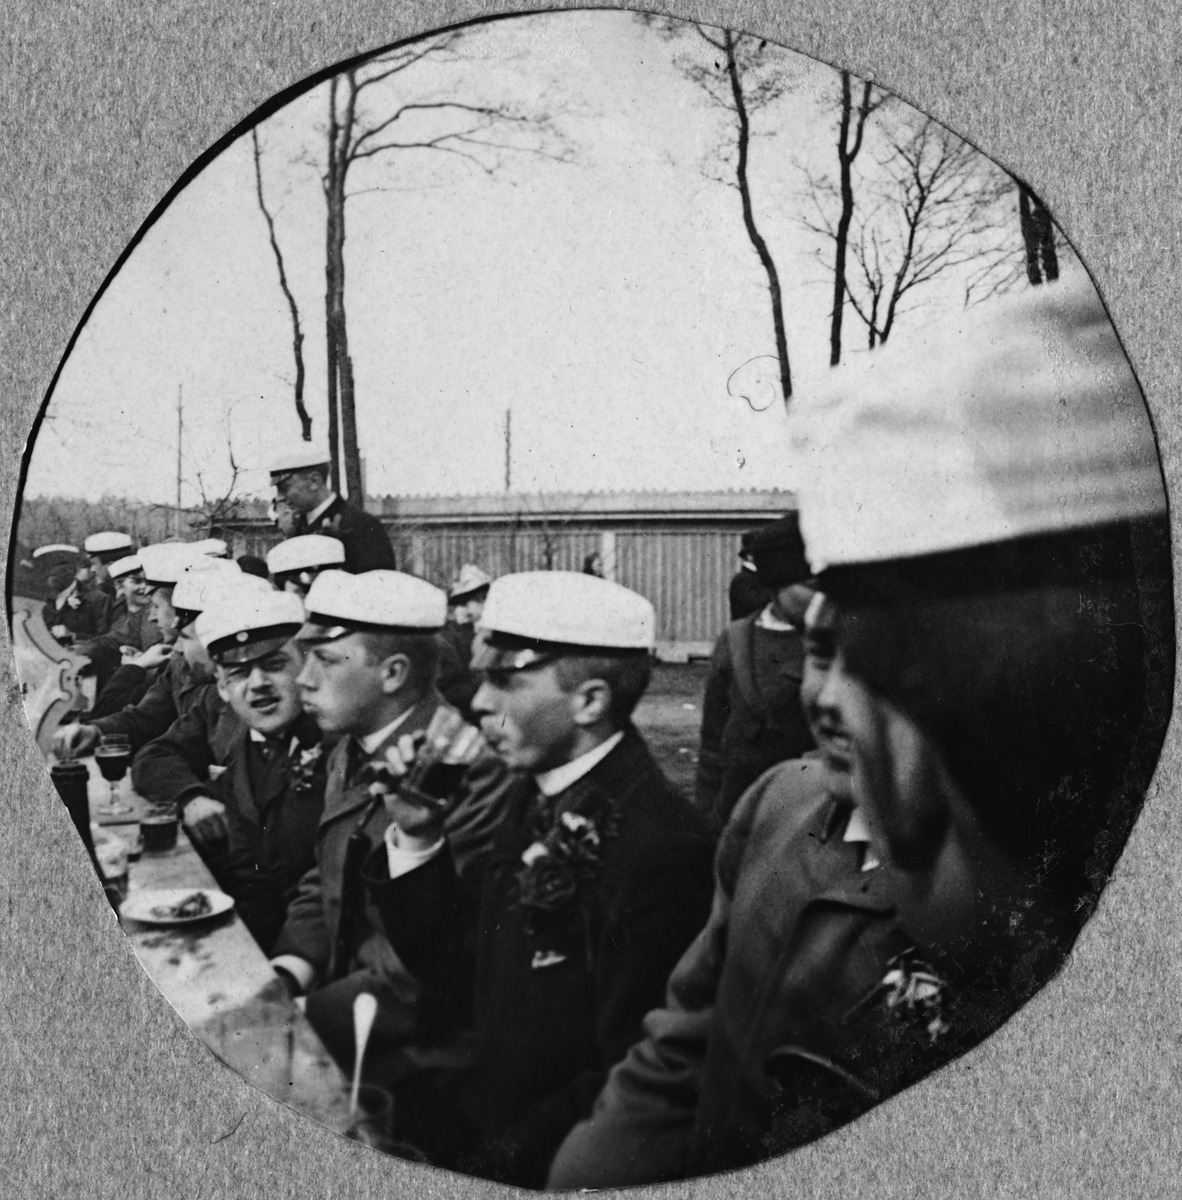
Ylioppilaiden vapunviettoa
sisällön kuvaus: Ylioppilaiden vapunviettoa. mustavalkoinen
Kuvaaja: Wasastjerna, Nils Jakob, valokuvaaja
Ajankohta: kuvausaika 1892
Paikka: Suomi, Uusimaa, Helsinki, Kluuvi Helsinki, Kaisaniemi
Aiheet: vuotuisjuhlat, opiskelijat